Boris Morros

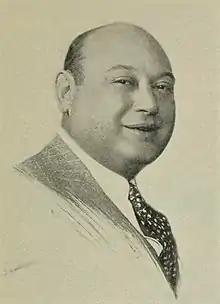
Boris Morros (1937)

Boris Morros (January 1, 1891 – January 8, 1963) was an American Communist Party member, Soviet agent, and FBI double agent. He also worked at Paramount Pictures, where he produced films as well as supervising their music department.